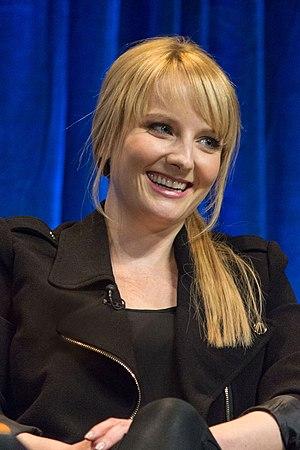
The Big Bang Theory est une sitcom américaine en 279 épisodes de 22 minutes créée par Chuck Lorre et Bill Prady, diffusée du 24 septembre 2007 au 16 mai 2019 sur le réseau CBS.
Melissa Rauch, née le 23 juin 1980 à Marlboro Township dans l'État du New Jersey est une actrice américaine. Elle est surtout connue pour le rôle de Bernadette Rostenkowski qu'elle interprète dans la série télévisée The Big Bang Theory.